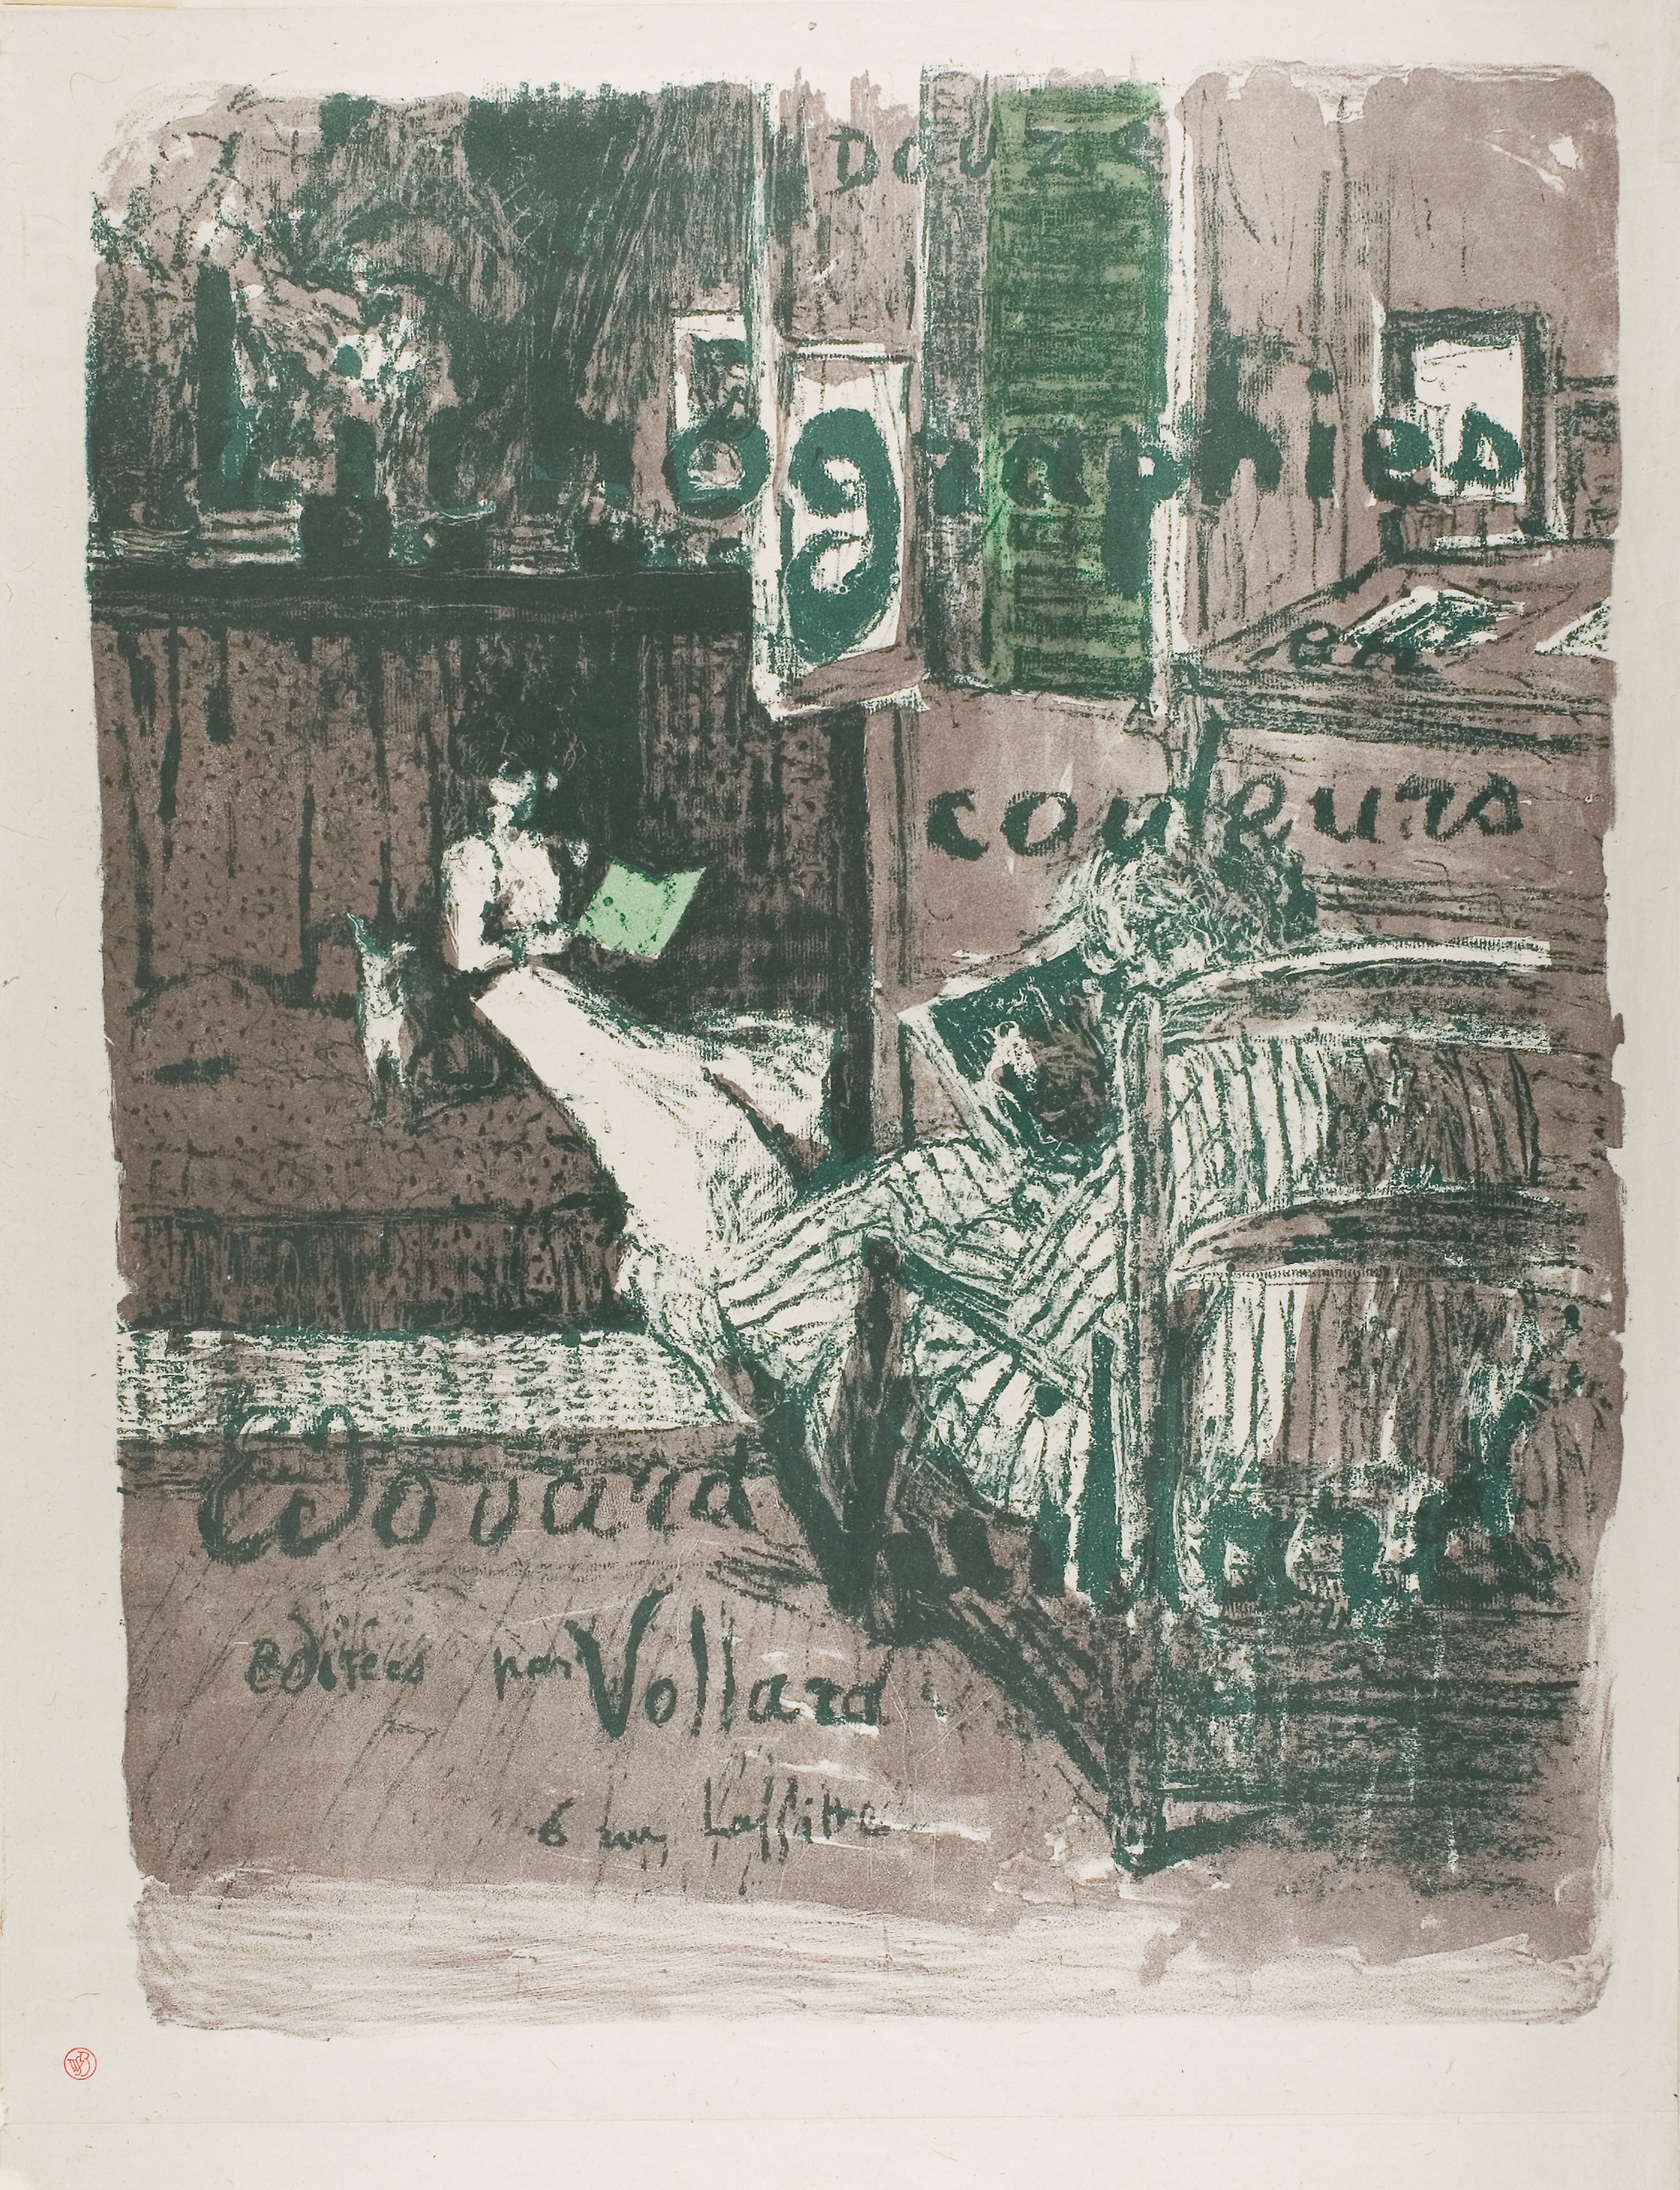
cash, currency, art, money, font, history